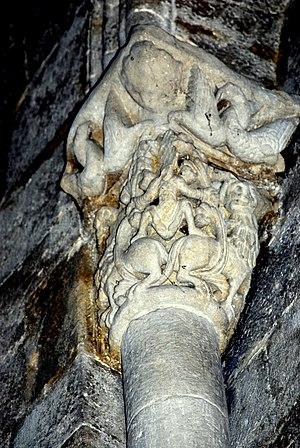
Chapiteaux de l'abbaye de Saint-Ferme
L'abbaye de Saint-Ferme est une abbaye catholique située dans la commune de Saint-Ferme, dans le département de la Gironde, en France.